First Warning (novel)

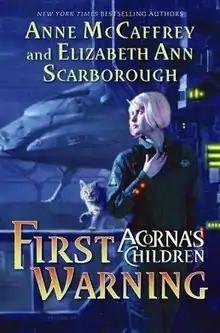
First edition (publ. Eos) Cover art by Chris McGrath

First Warning (2005) is a science fantasy novel by American writers Anne McCaffrey and Elizabeth Ann Scarborough. It is the first book in the trilogy "Acorna's Children", which is part of the "Acorna Universe" series McCaffrey and Margaret Ball initiated with "" (1997).